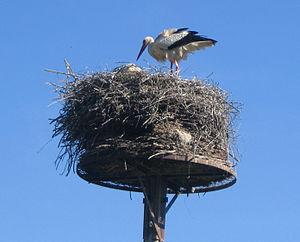
Cigogne sur son nid (Parc des oiseaux de Villars les Dombes, 2004).
Le tourisme dans l'Ain permet de découvrir des vestiges anciens, des musées, des monuments historiques et des spécialités culinaires, ainsi que de vastes parcs naturels dont le Parc des oiseaux, au cœur de la Dombes, site le plus visité du département en 2009.